Fresh Off the Boat

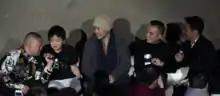
The "Fresh Off the Boat" cast at a panel discussion for the show, the day after the series premiere

Eddie Huang's 2013 autobiography, "Fresh Off the Boat", caught the attention of television networks upon its release, with ABC and 20th Century Fox Television ordering a pilot episode for a series based on the memoir in August. Writer Nahnatchka Khan, who was known as the creator and executive producer of fellow ABC sitcom "Don't Trust the B---- in Apartment 23", was hired to write and executive produce the pilot, while Huang himself was brought on as an executive producer. In February 2014, Constance Wu and Randall Park were the first two actors announced to star in the series as its leads. A month later, it was announced that Hudson Yang would be portraying Huang in the series.